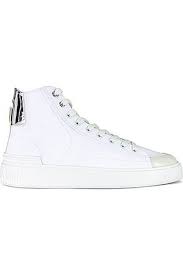
Label: Sneaker